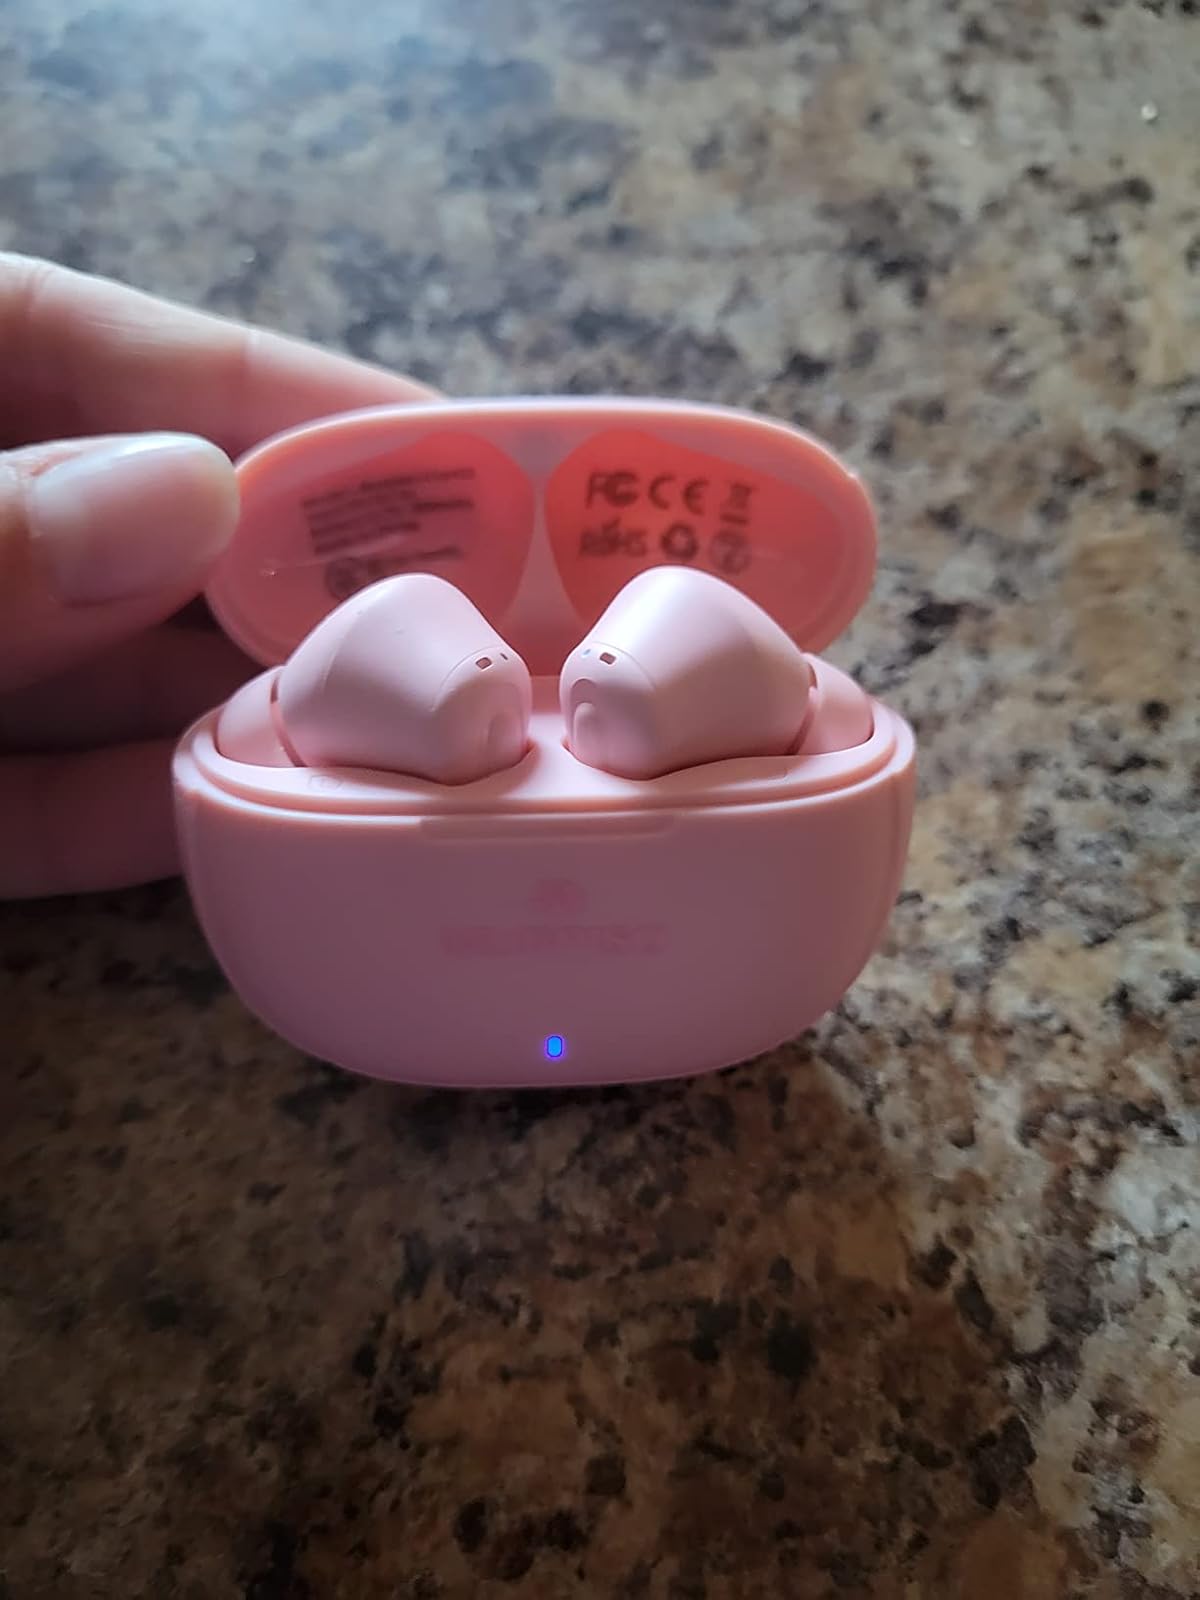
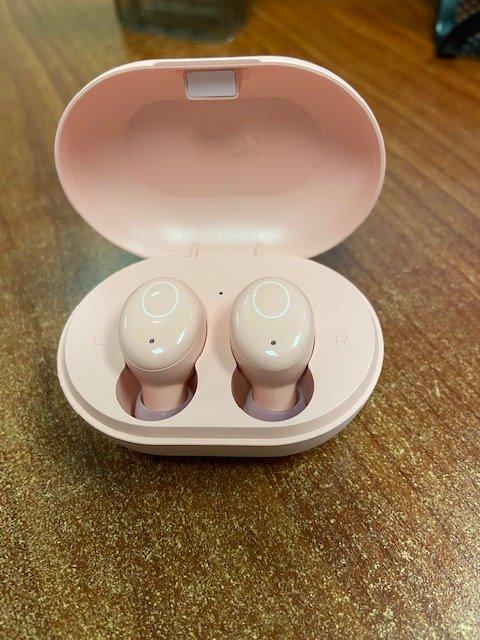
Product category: earbuds
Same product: no